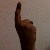
The image shows a hand gesture representing the number 1 in Indian Sign Language.